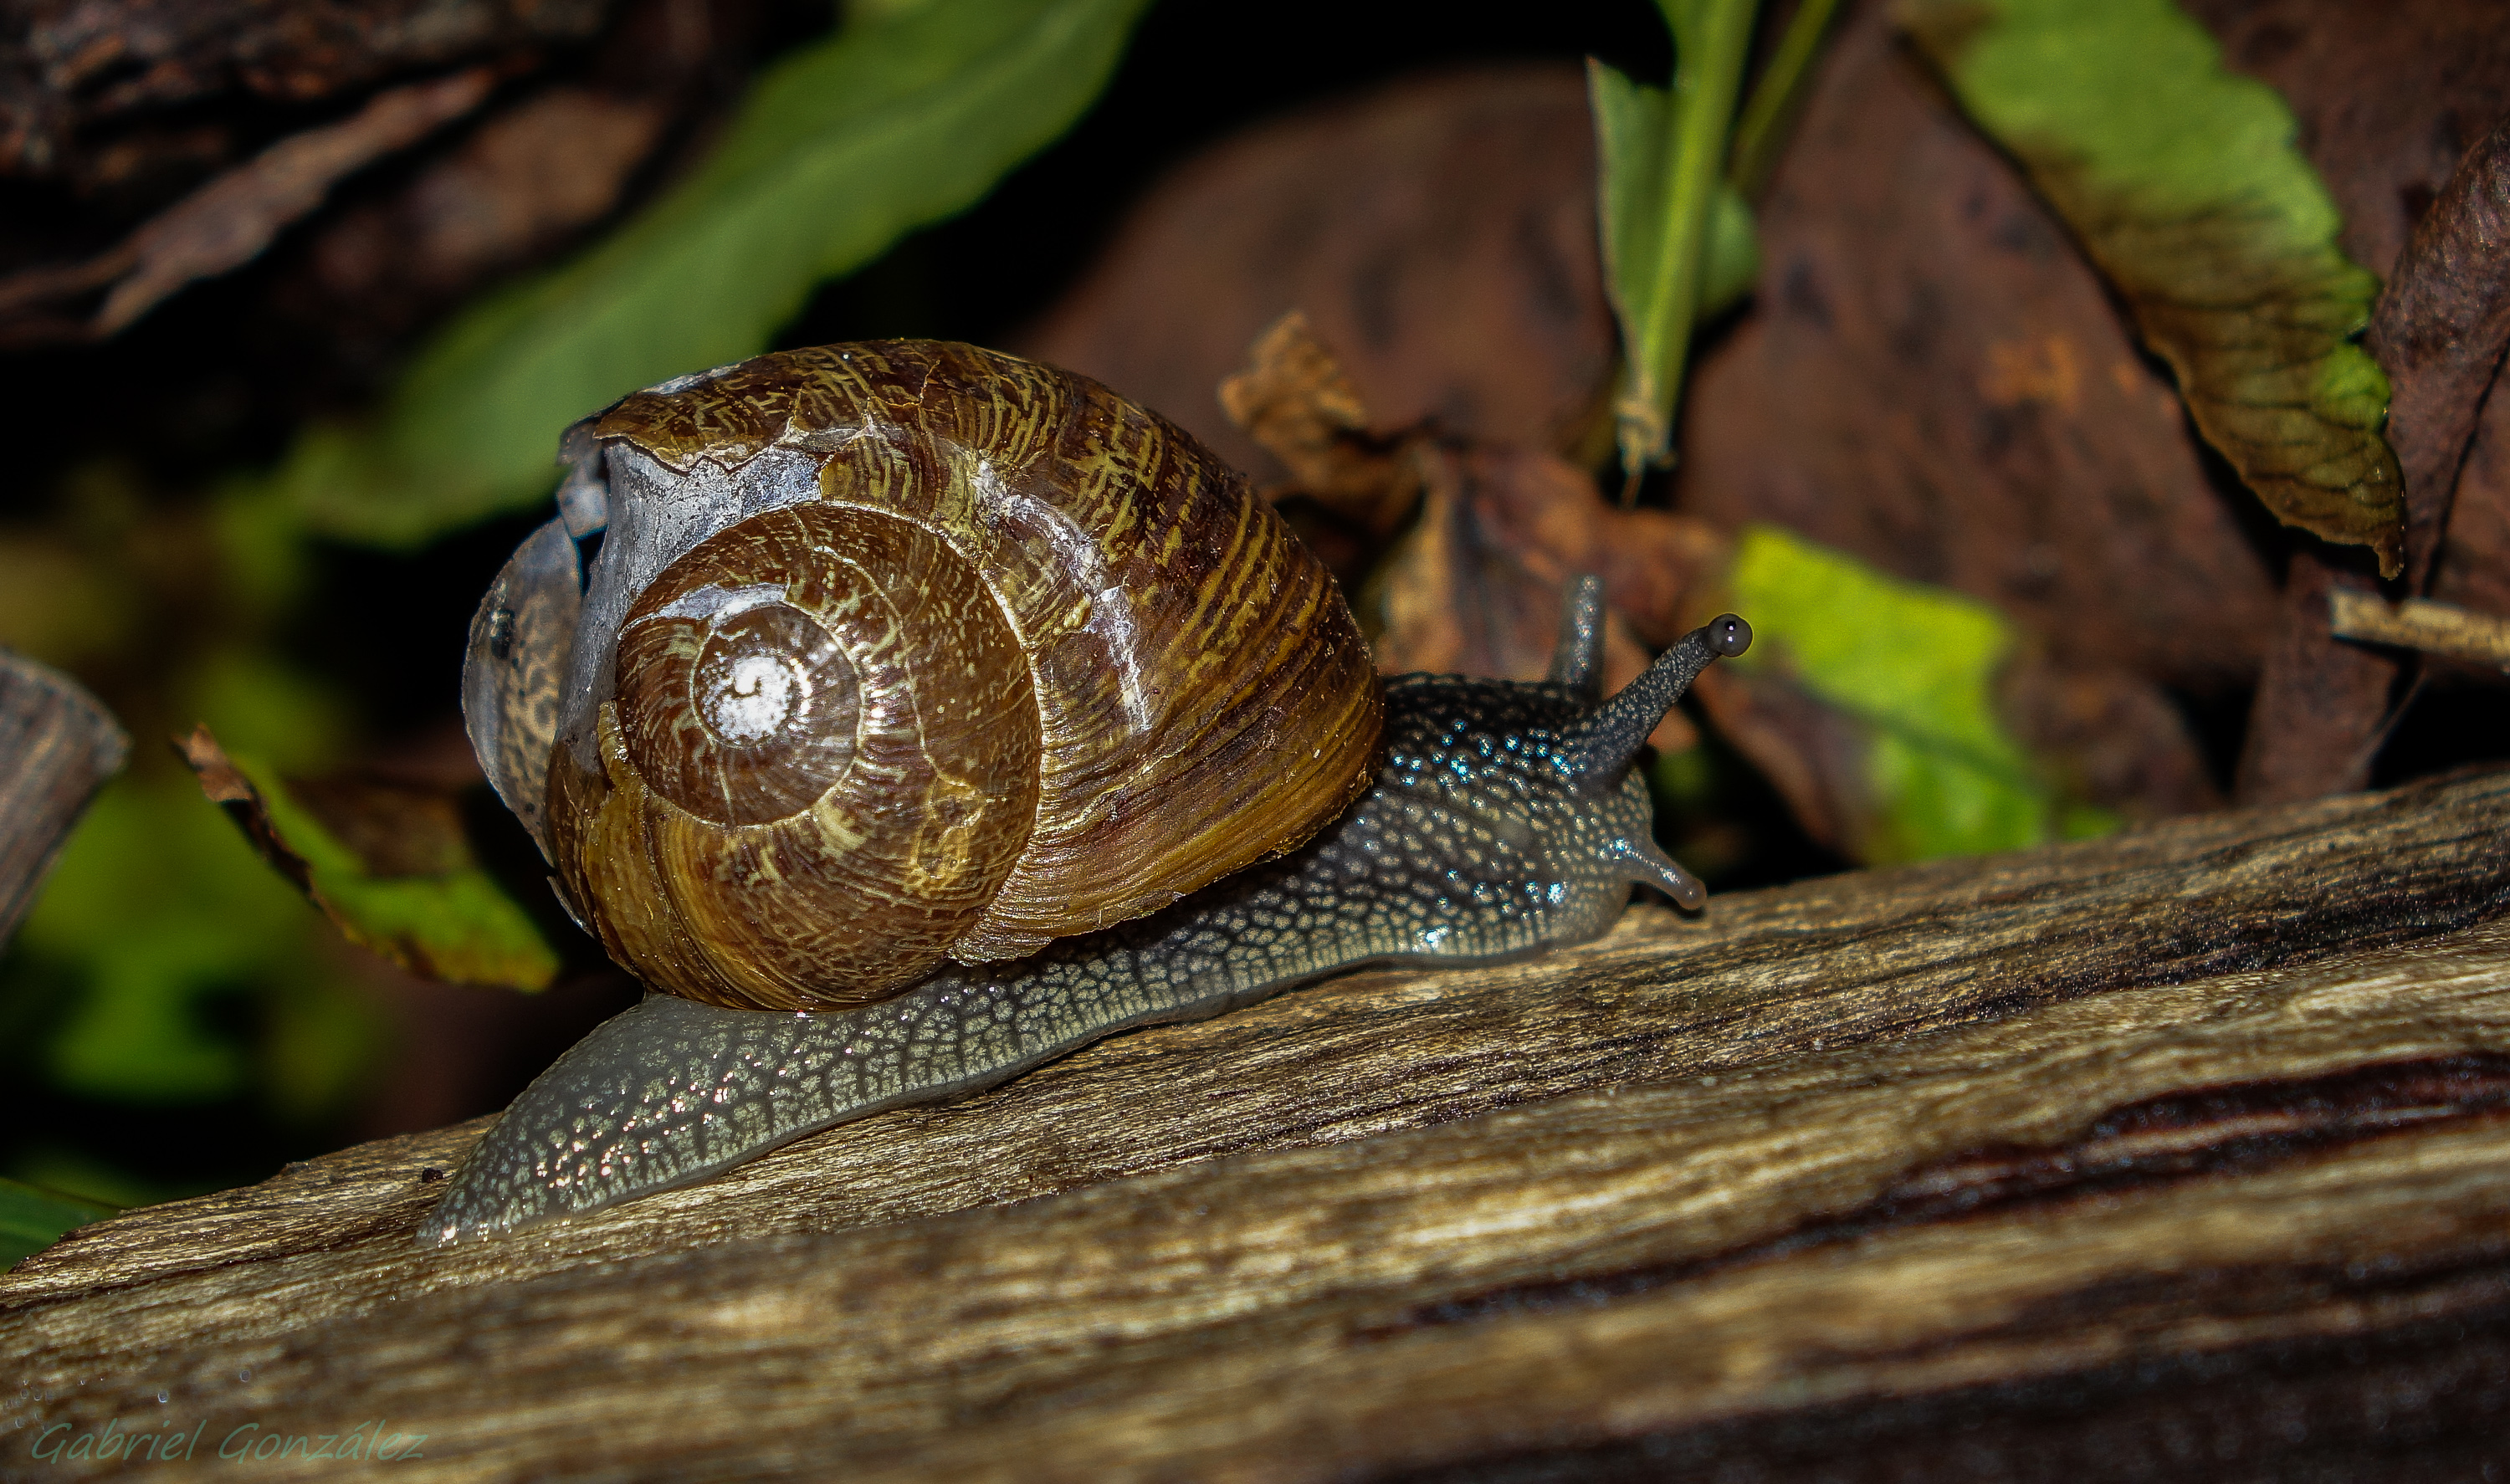
nature, wildlife, macro, fauna, invertebrate, close up, snail, animals, naturaleza, molluscs, snails, ggl1, gaby1, xovesphoto, animales, sonyrx10, rx10, caracoles, gphoto, gabrielcorua, xelodegalicia, schnecken, macro photography, sea snail, snails and slugs